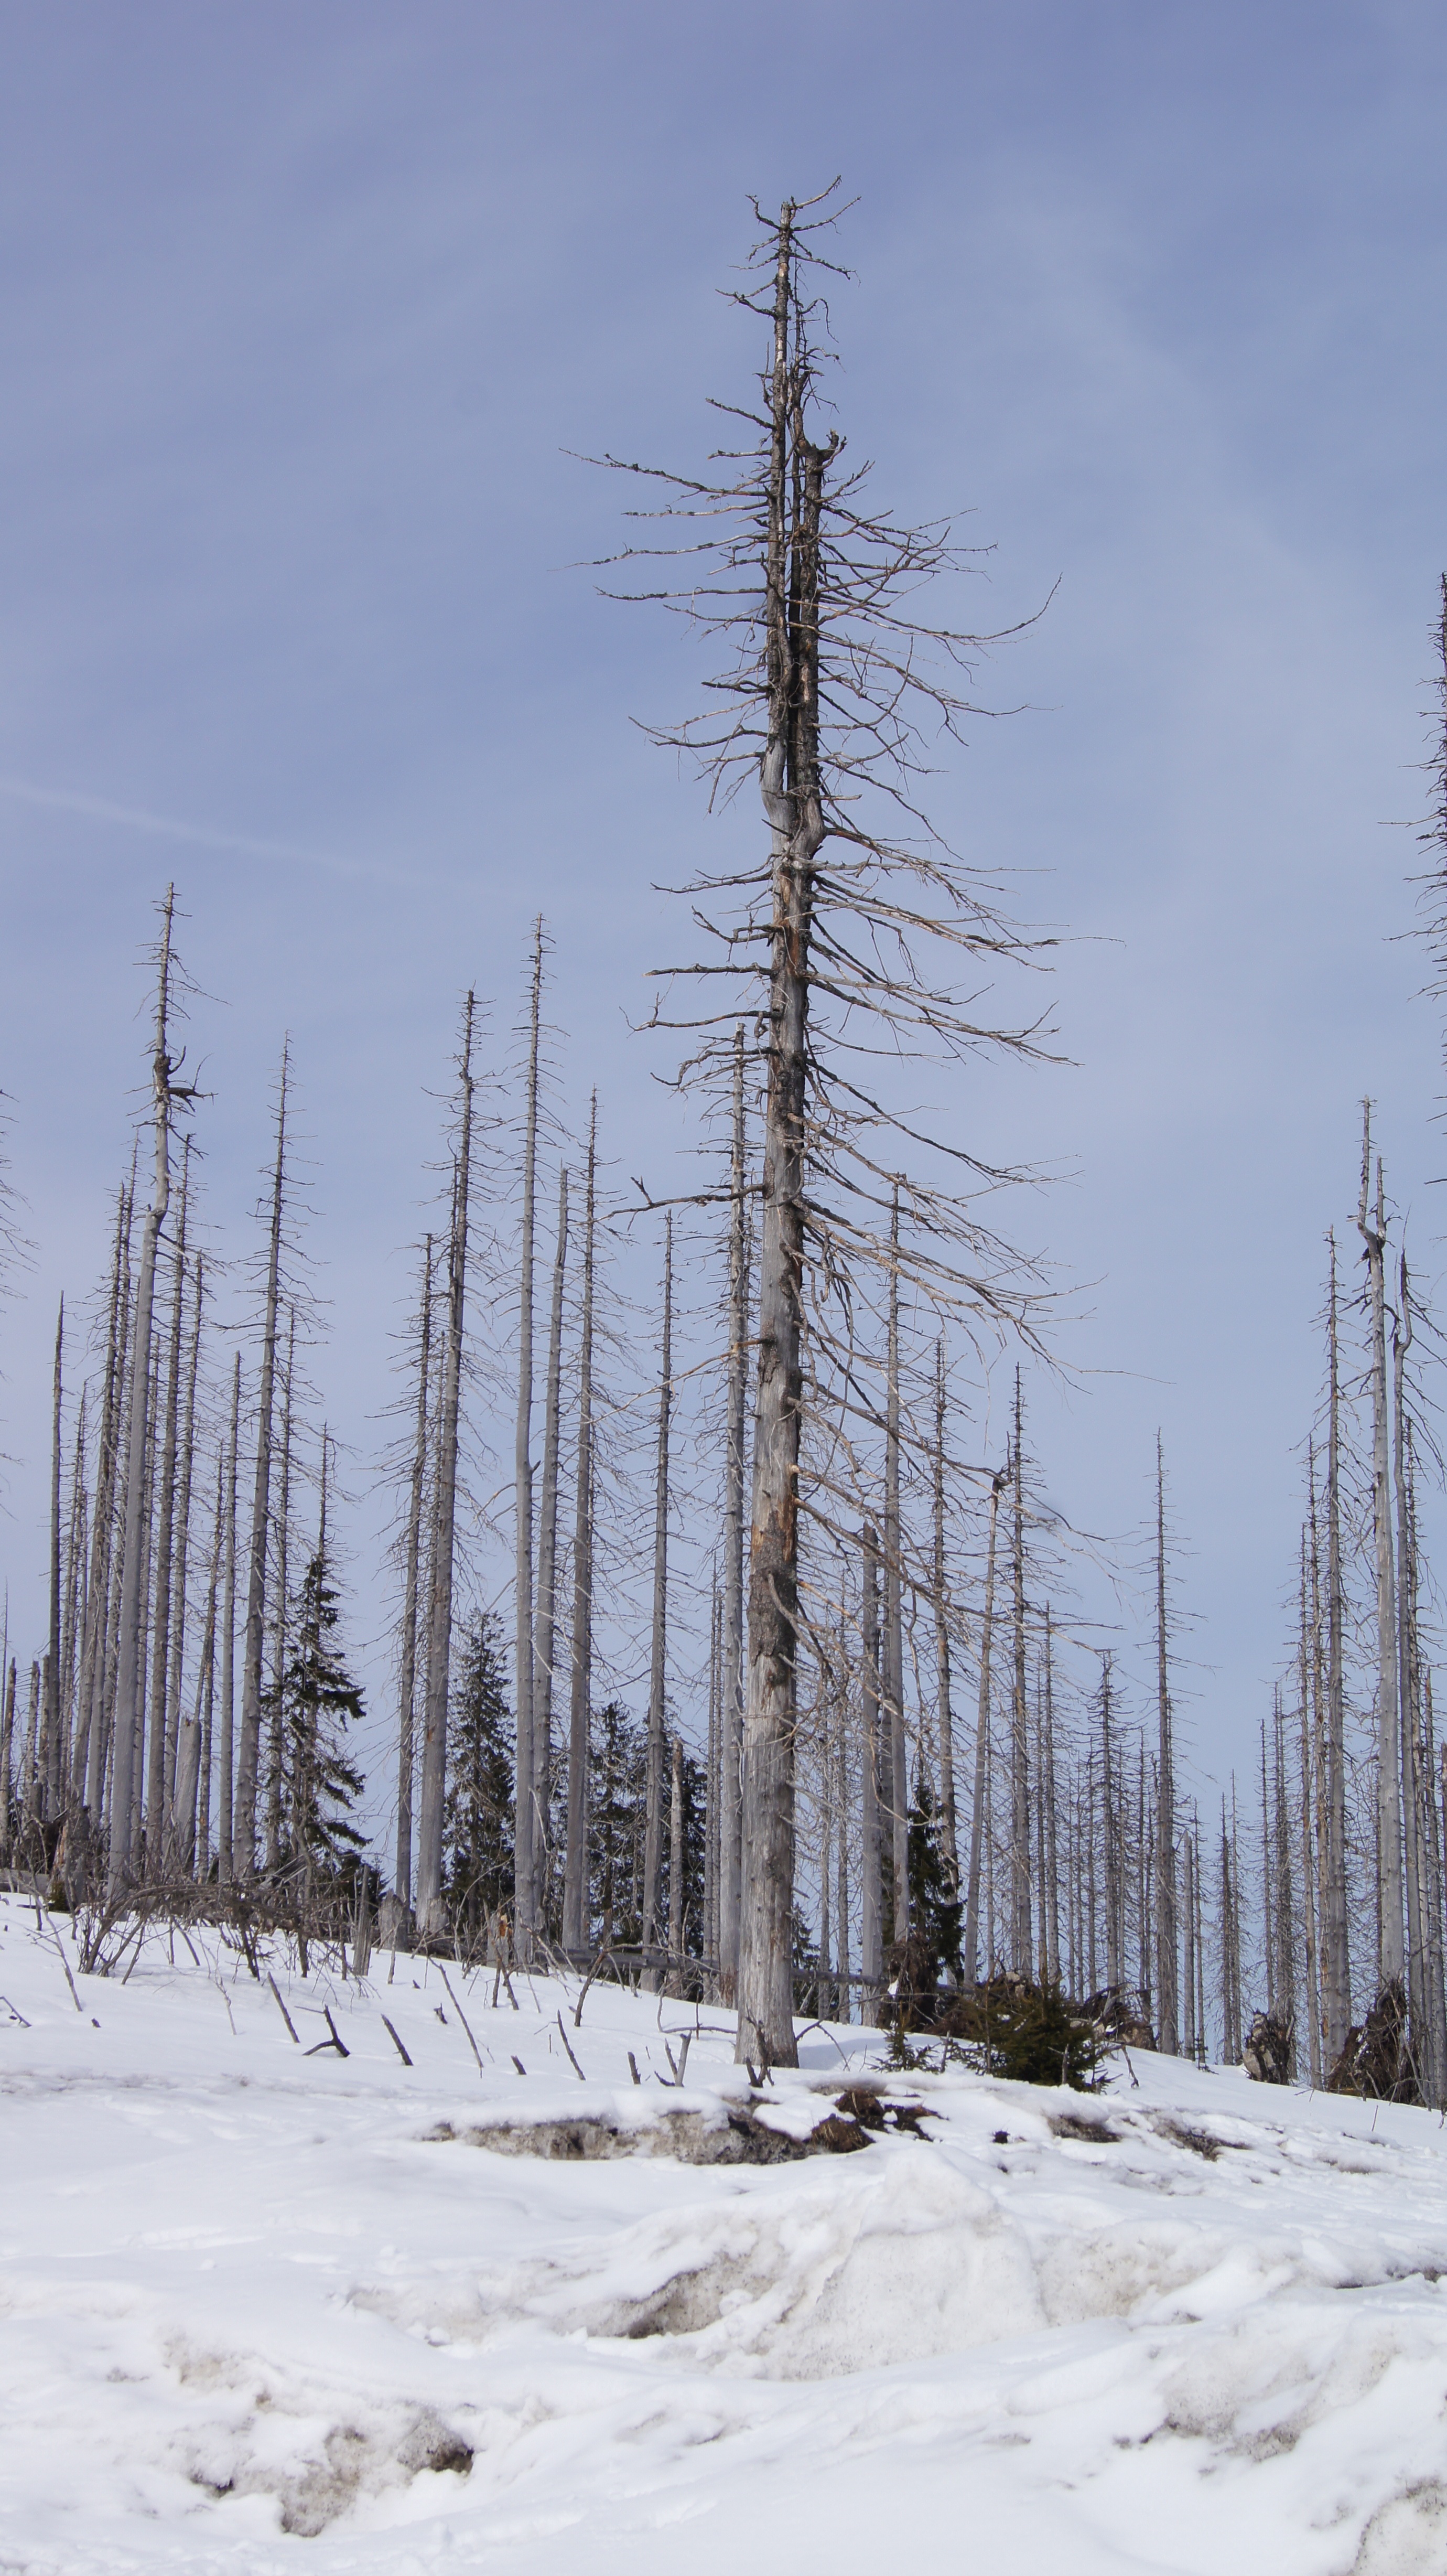
landscape, tree, nature, forest, mountain, snow, winter, plant, ice, weather, fir, season, spruce, habitat, winter forest, freezing, bavarian forest, three chair, bark beetles, natural environment, woody plant